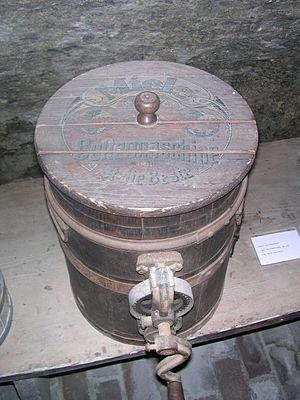
Baratte de marque Miele, musée de la ville de Bad Berleburg en Allemagne